Finnish alcohol culture

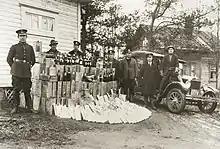
Alcohol smugglers' contraband seized during the enforcement of the prohibition law (1919–1932)

The Finnish drinking culture was partly influenced by the Temperance movement and the prohibition from 1919 to 1932. On the other hand, smuggling and illegal sales of alcohol also increased. It has even been claimed that consumption of strong alcohol increased during prohibition. After prohibition ended, sales of alcohol were handled by the state-owned monopoly Alko, and so-called "alcohol cards" were used from 1944 to 1956, restricting the sale of alcohol. The "alcohol cards" were finally discontinued at the end of the year 1970.